Sir Pizza

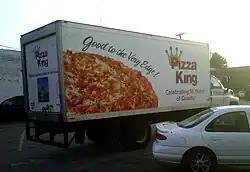
Pizza King (Sir Pizza) truck in Indiana

Sir Pizza franchise rights have been sold in North Carolina, South Carolina, Tennessee, Michigan, Florida, Indiana, Kentucky, and Pennsylvania.